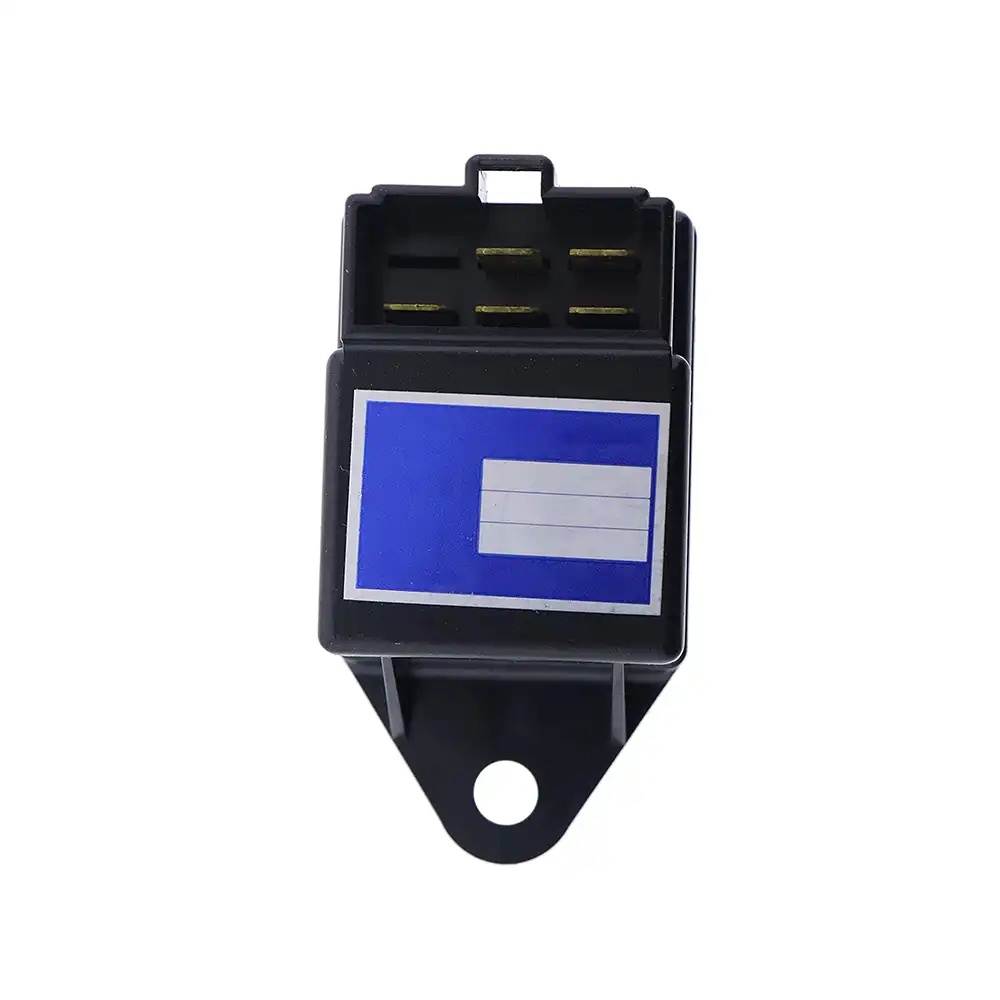
Glow Plug Relay Control Unit SBA385870500 for New Holland Compact Tractor TC35 TC35D TC40 TC40D TC45 TC45D
Glow Plug Relay Control Unit SBA385870500 for New Holland Compact Tractor TC35 TC35D TC40 TC40D TC45 TC45D Part NO.: SBA385870500 Applications: For New Holland Compact Tractor TC35 TC35D TC40 TC40D TC45 TC45D
Brand: MyMROmarts
Category: Vehicles & Parts > Vehicle Parts & Accessories > Motor Vehicle Parts > Motor Vehicle Engine Parts > Ignition Components > Glow Plugs